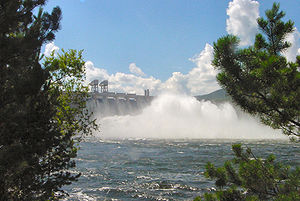
Vandkraft
Krasnojarsk-vandkraftværket, 29. juli 2006. Tågen opstår fordi alle seks porte er åbne for at lette vandtrykket på dæmningen.
Ved vandkraft forstås den kraft eller energi, som strømmende og/eller faldende vand udøver. Vandkraft har historisk blandt andet været anvendt i vandmøller til kornmaling og i fabrikker til anden vareforædlingsvirksomhed. Moderne teknologi har bevirket, at vandkraft nu anvendes i turbiner til fremstilling af elektricitet i vandkraftværker. Endvidere har man udviklet måder at anvende andre former for vandkraft så som bølgeenergi, tidevandsenergi og saltkraft